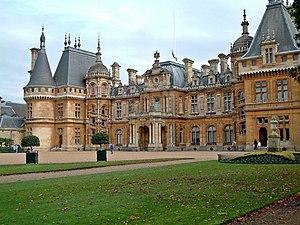
L’historicisme est un courant artistique puisant ses sources et son inspiration dans le passé, tout en privilégiant une approche rationnelle. L'historicisme se développa tout au long du XIXᵉ siècle jusqu'à l'entre-deux-guerres.